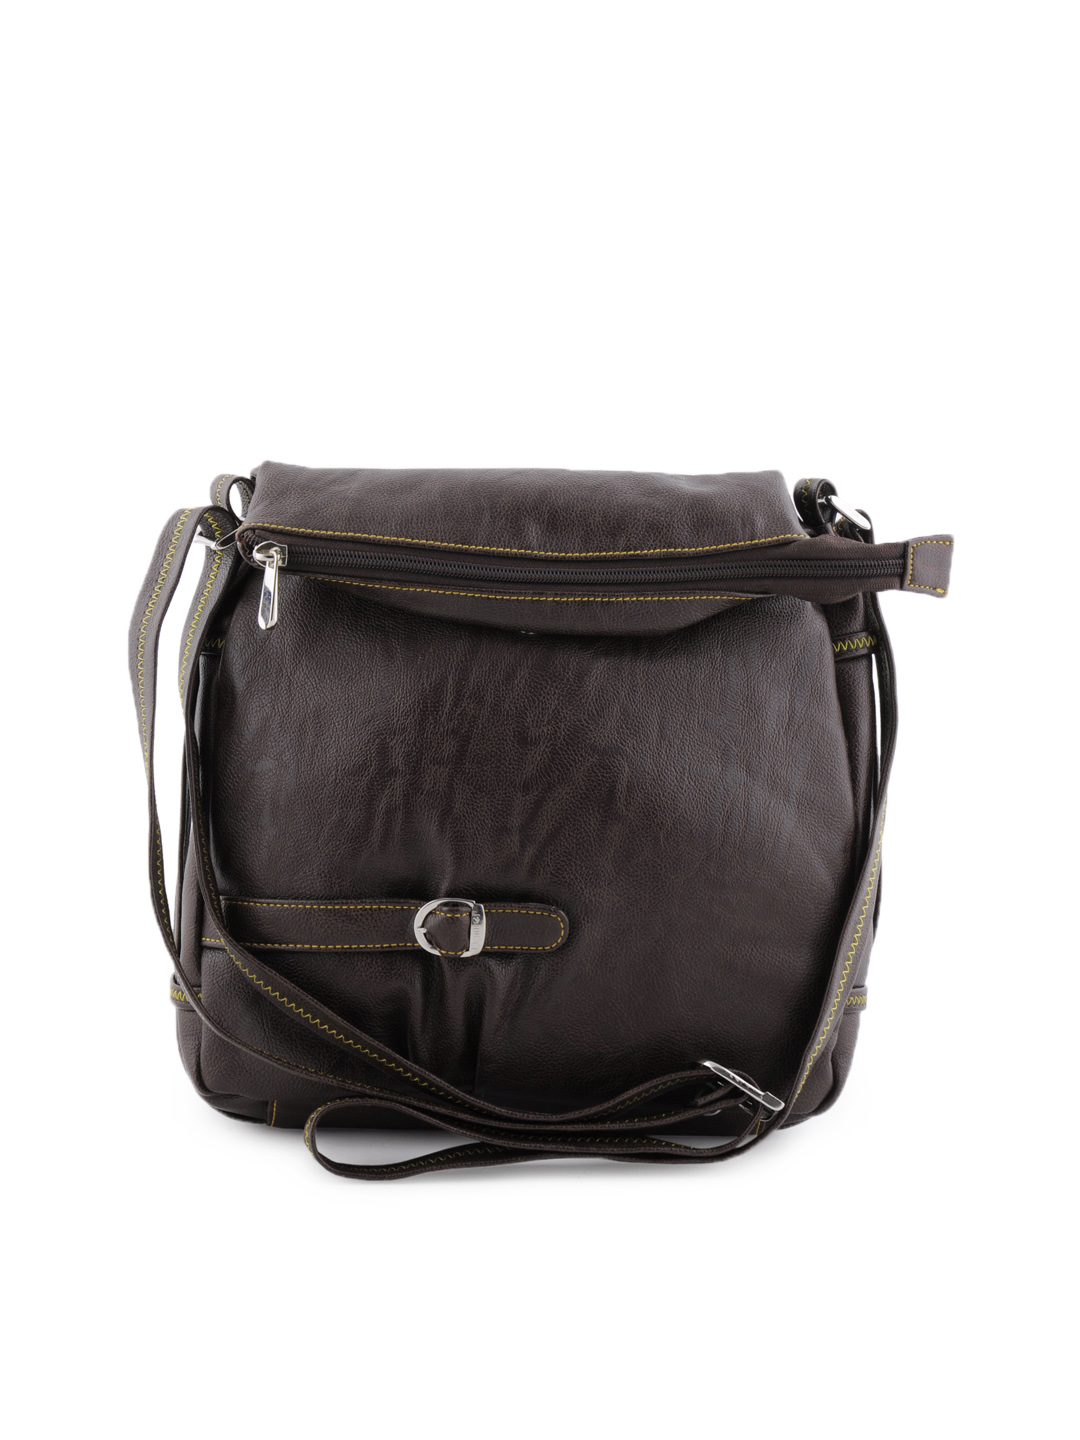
Murcia Women Casual Brown Handbag
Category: Accessories / Bags / Handbags
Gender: Women
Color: Brown
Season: Winter 2015
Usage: Casual